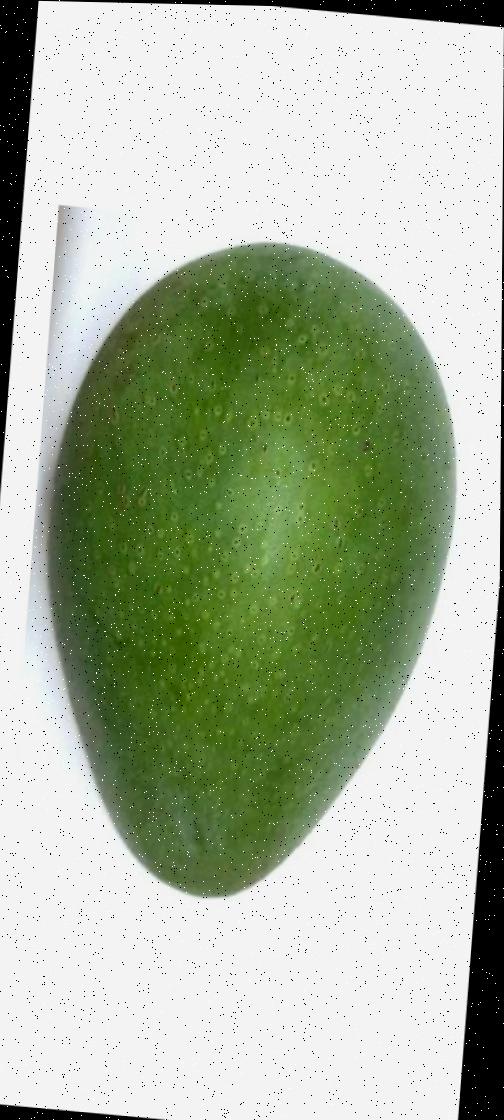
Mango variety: Ashshina Zhinuk